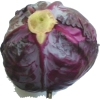
Label: red_cabbage